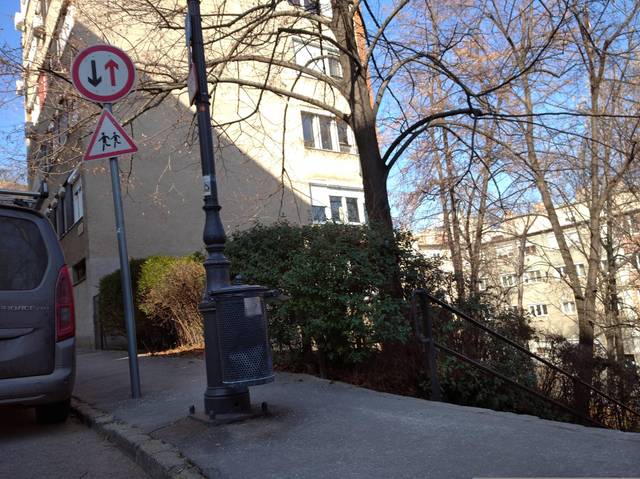
Region: Hungary
Coordinates: 47.507, 19.033